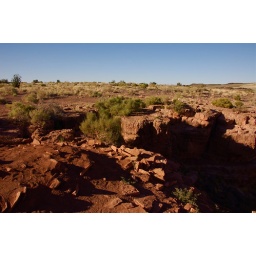
Looking over the box canyon dwellings site at Wupatki National Monument.